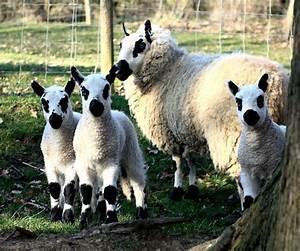
sheep